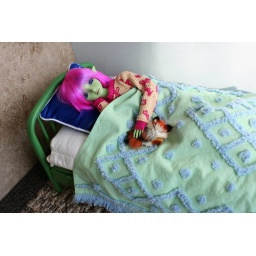
Grynn &amp;amp; her cat sleeping in